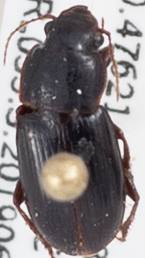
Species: Harpalus desertus
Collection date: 2019-06-26
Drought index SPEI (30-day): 0.154
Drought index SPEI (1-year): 0.944
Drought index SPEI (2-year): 0.39